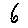
Label: 6